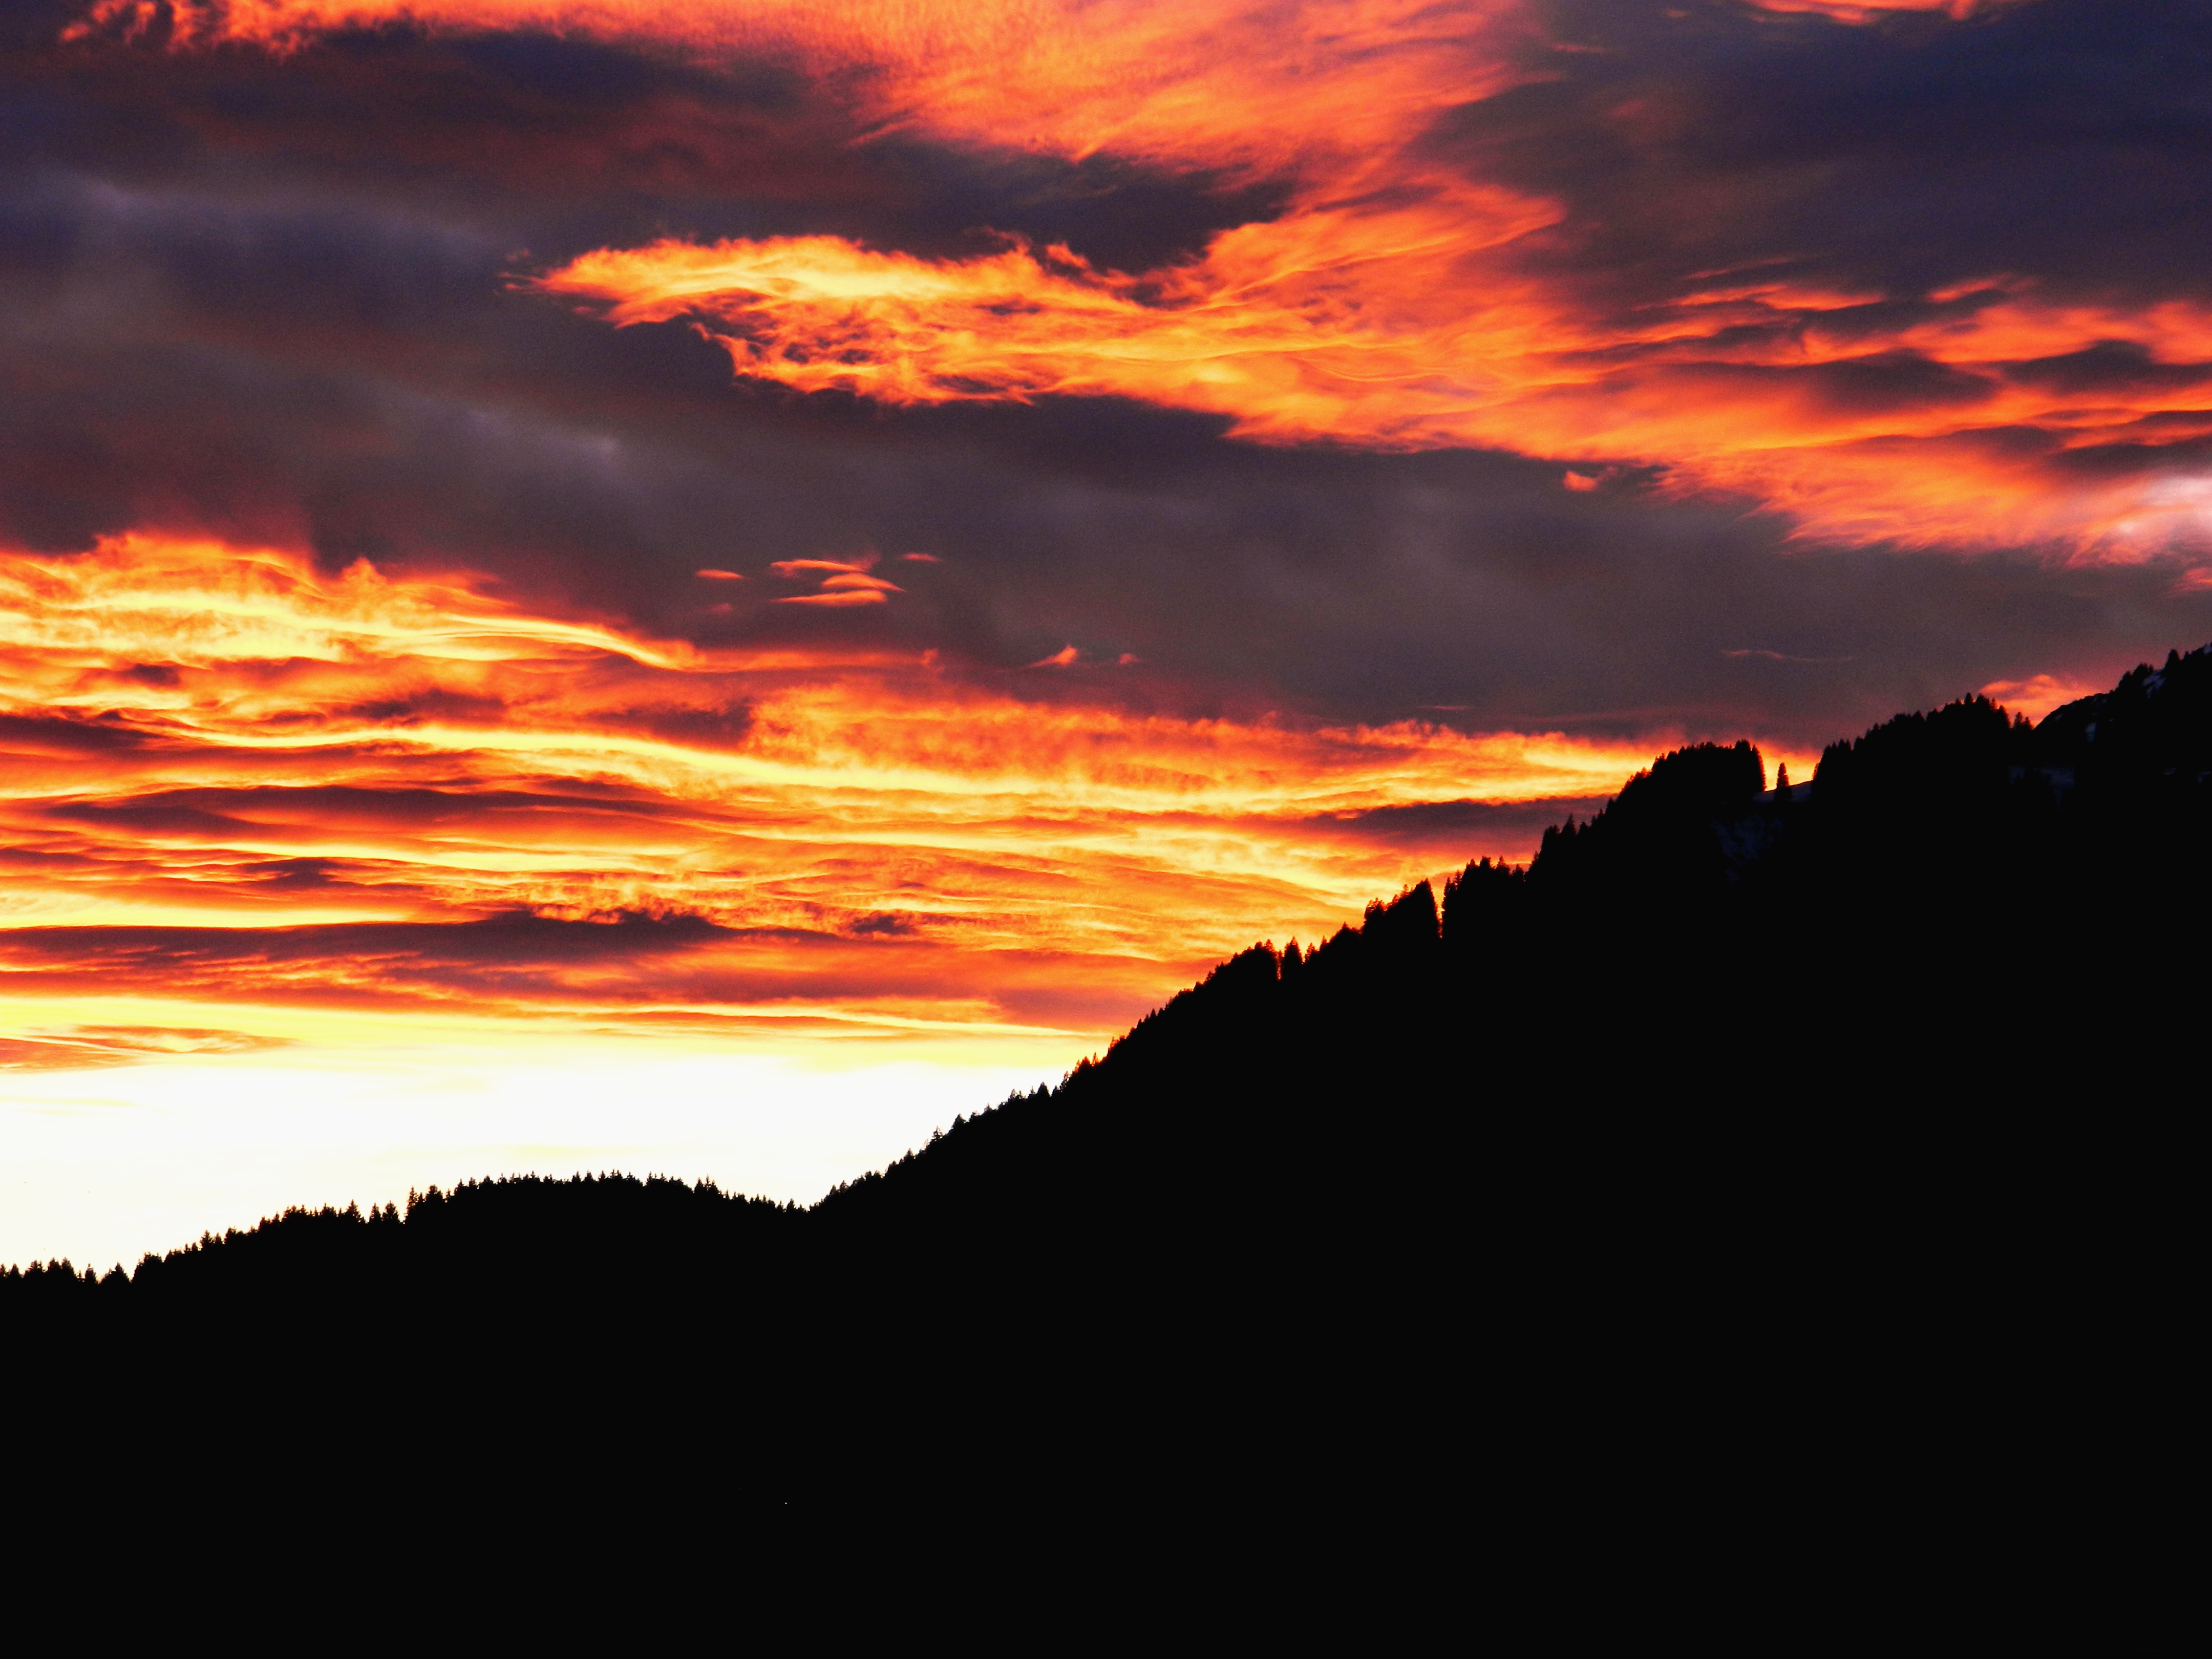
landscape, nature, horizon, mountain, cloud, sky, sun, sunrise, sunset, morning, hill, view, dawn, atmosphere, dusk, love, evening, orange, red, shadow, colorful, heat, clouds, mountains, mood, abendstimmung, afterglow, red sky at morning